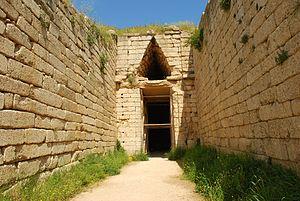
La tombe dite de Clytemnestre.